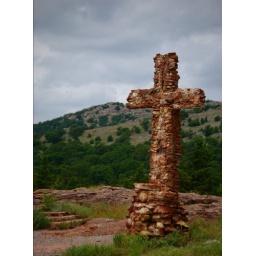
A cross made of native stone located in the Holy City of the Wichitas in the Wichita Mountains Wildlife Refuge